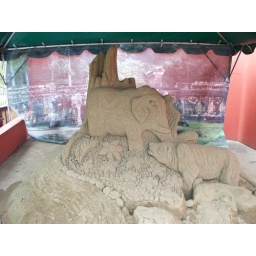
One of three sand sculptures throughout the zoo, this one of an elephant and a tiger in the Asia Quest area